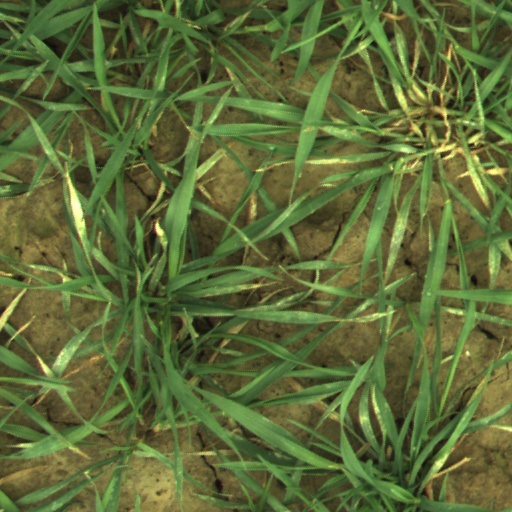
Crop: wheat